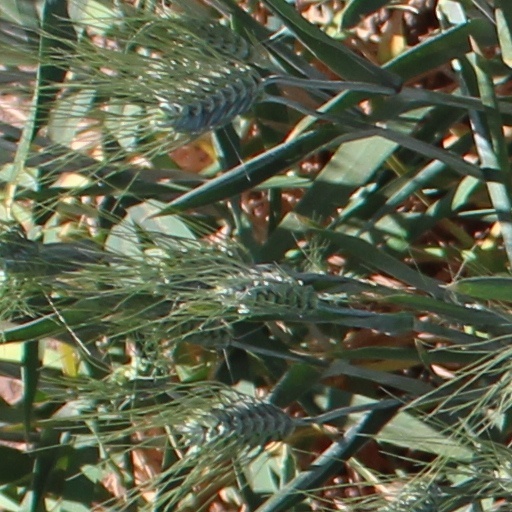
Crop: wheat